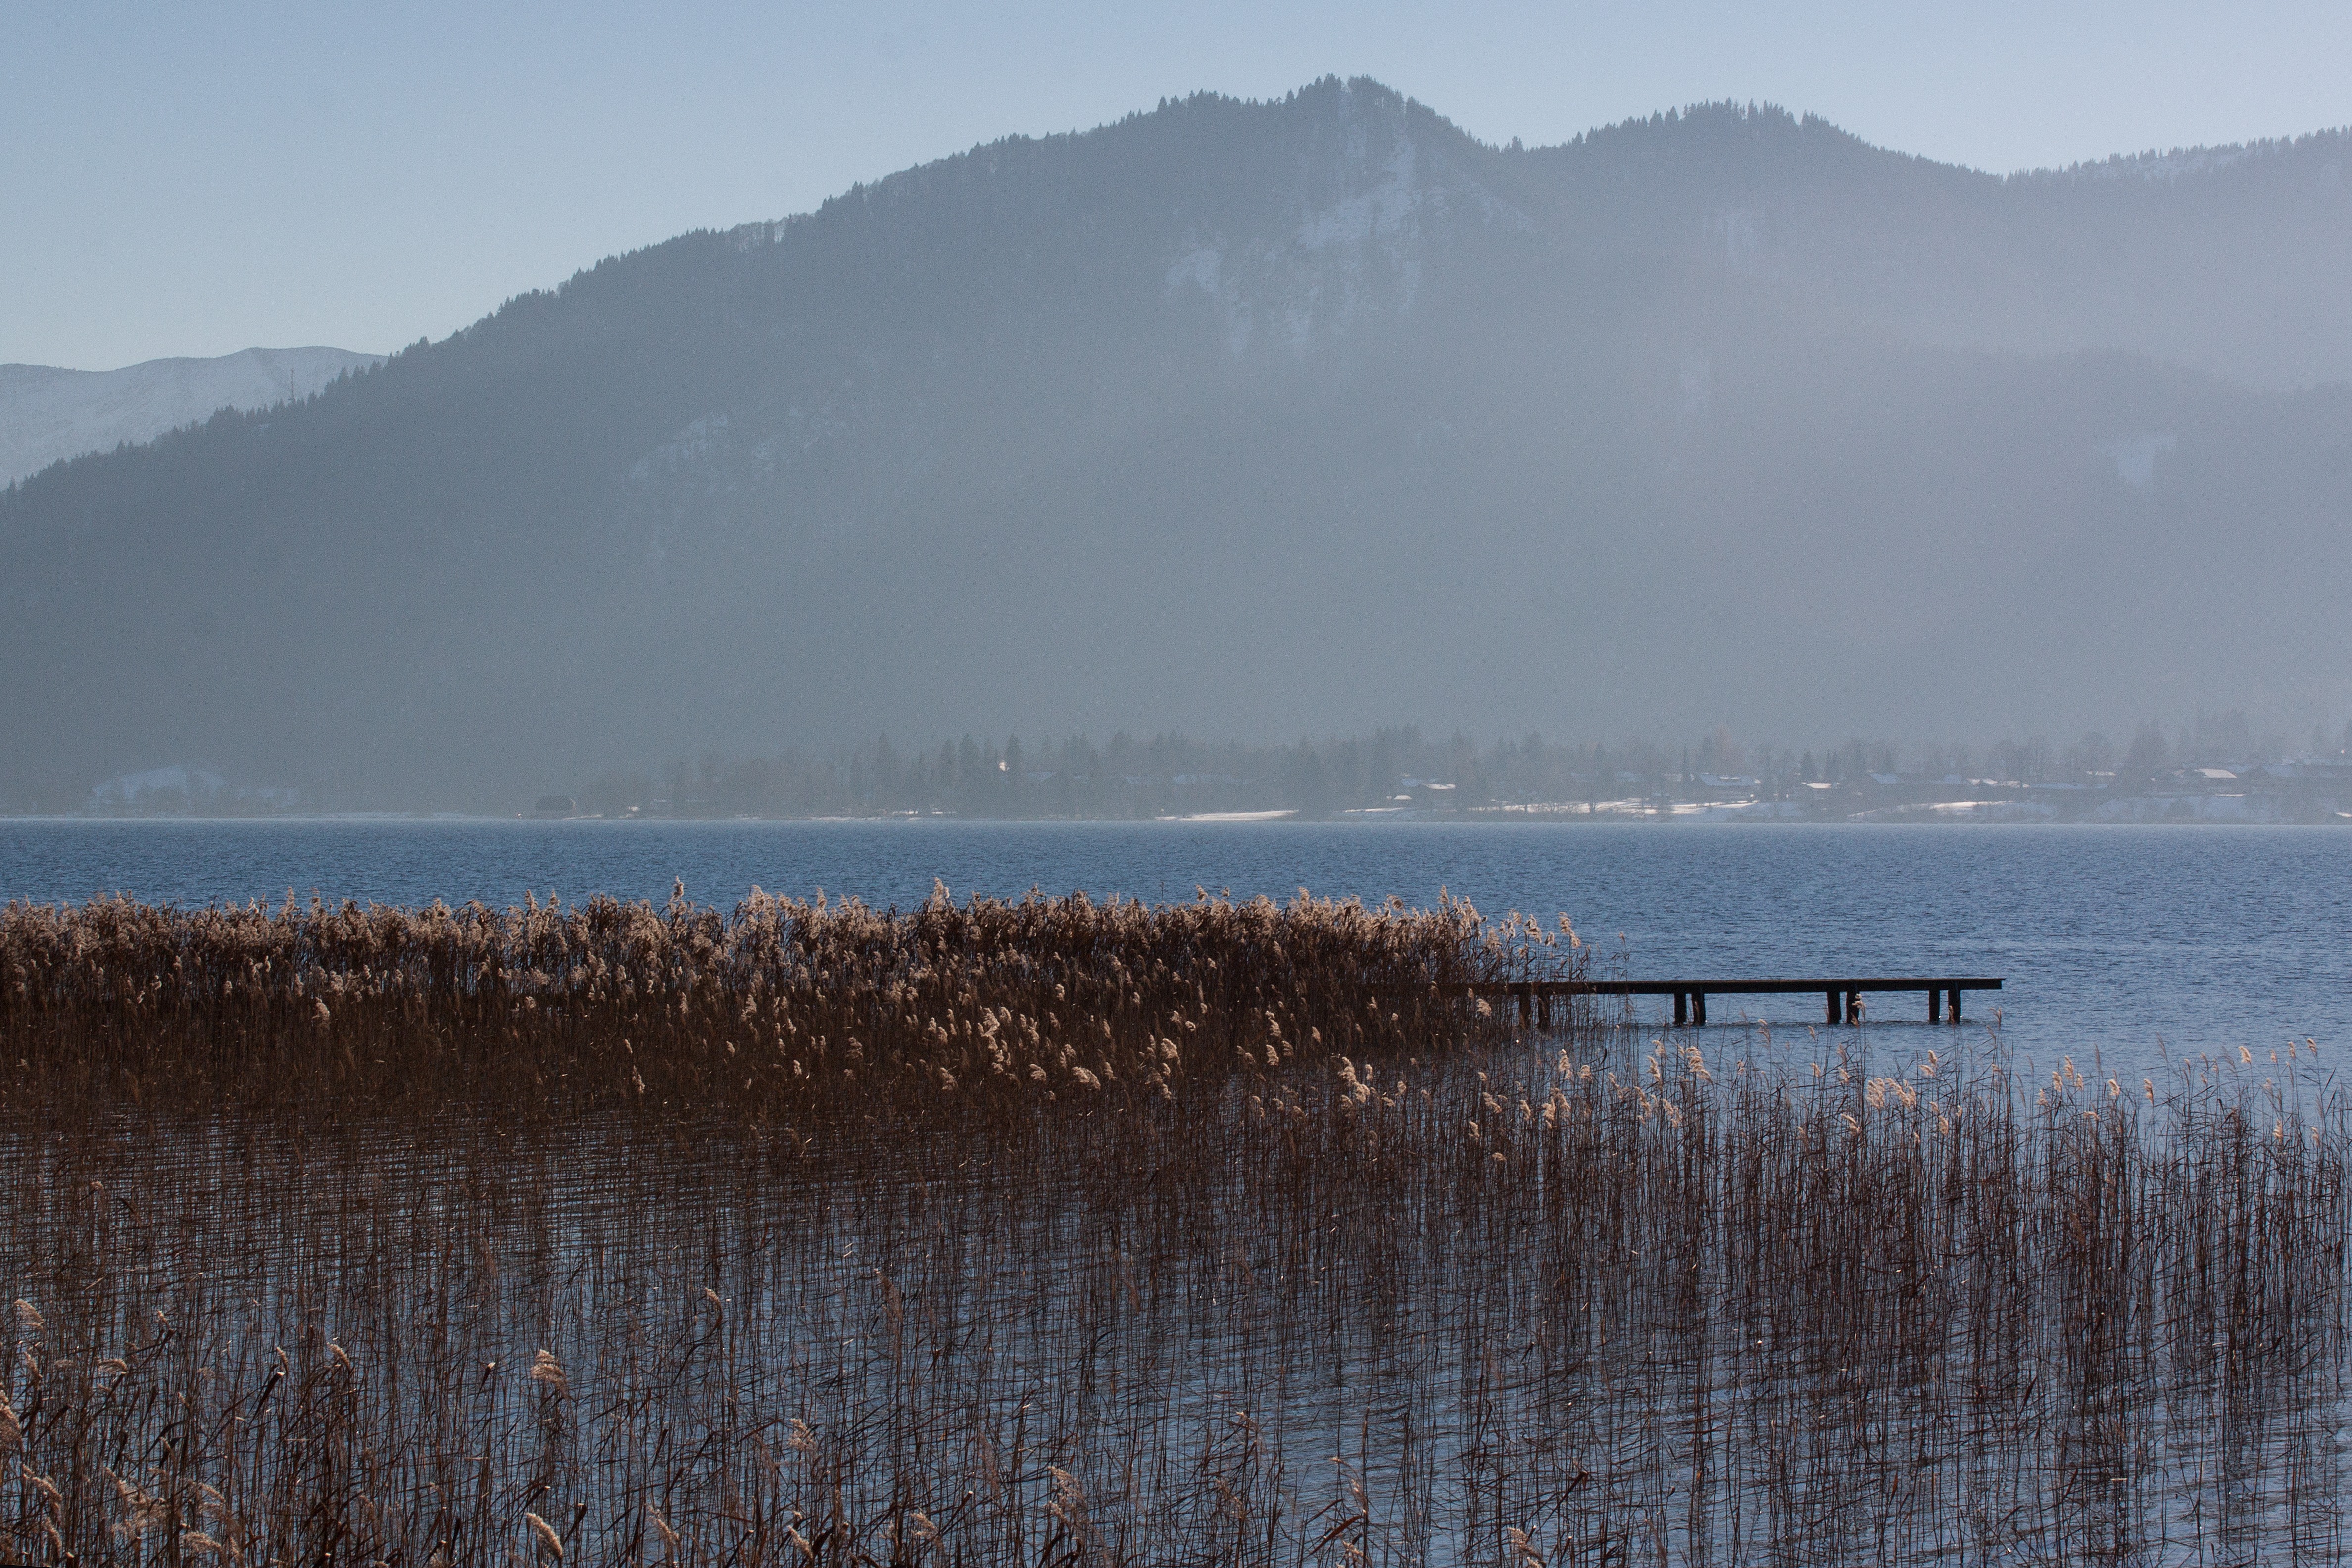
landscape, sea, coast, water, nature, grass, horizon, marsh, wilderness, mountain, snow, winter, sky, boardwalk, fog, sunrise, mist, morning, shore, wave, lake, dawn, panorama, reed, web, ice, reflection, weather, haze, blue, rest, reservoir, season, body of water, sunny, bank, mountains, wetland, habitat, loch, poaceae, bluegrass, marsh plant, phragmites australis, natural environment, atmospheric phenomenon